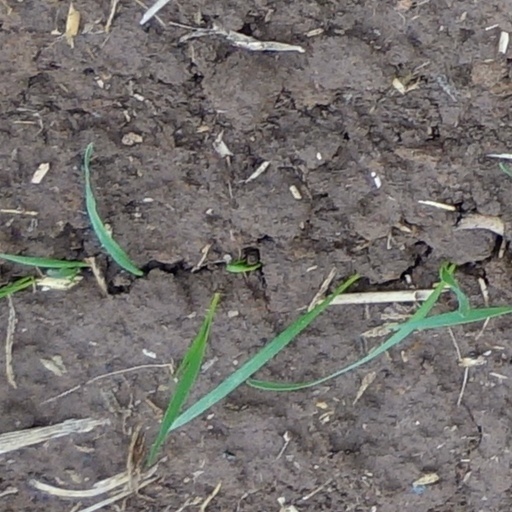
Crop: wheat